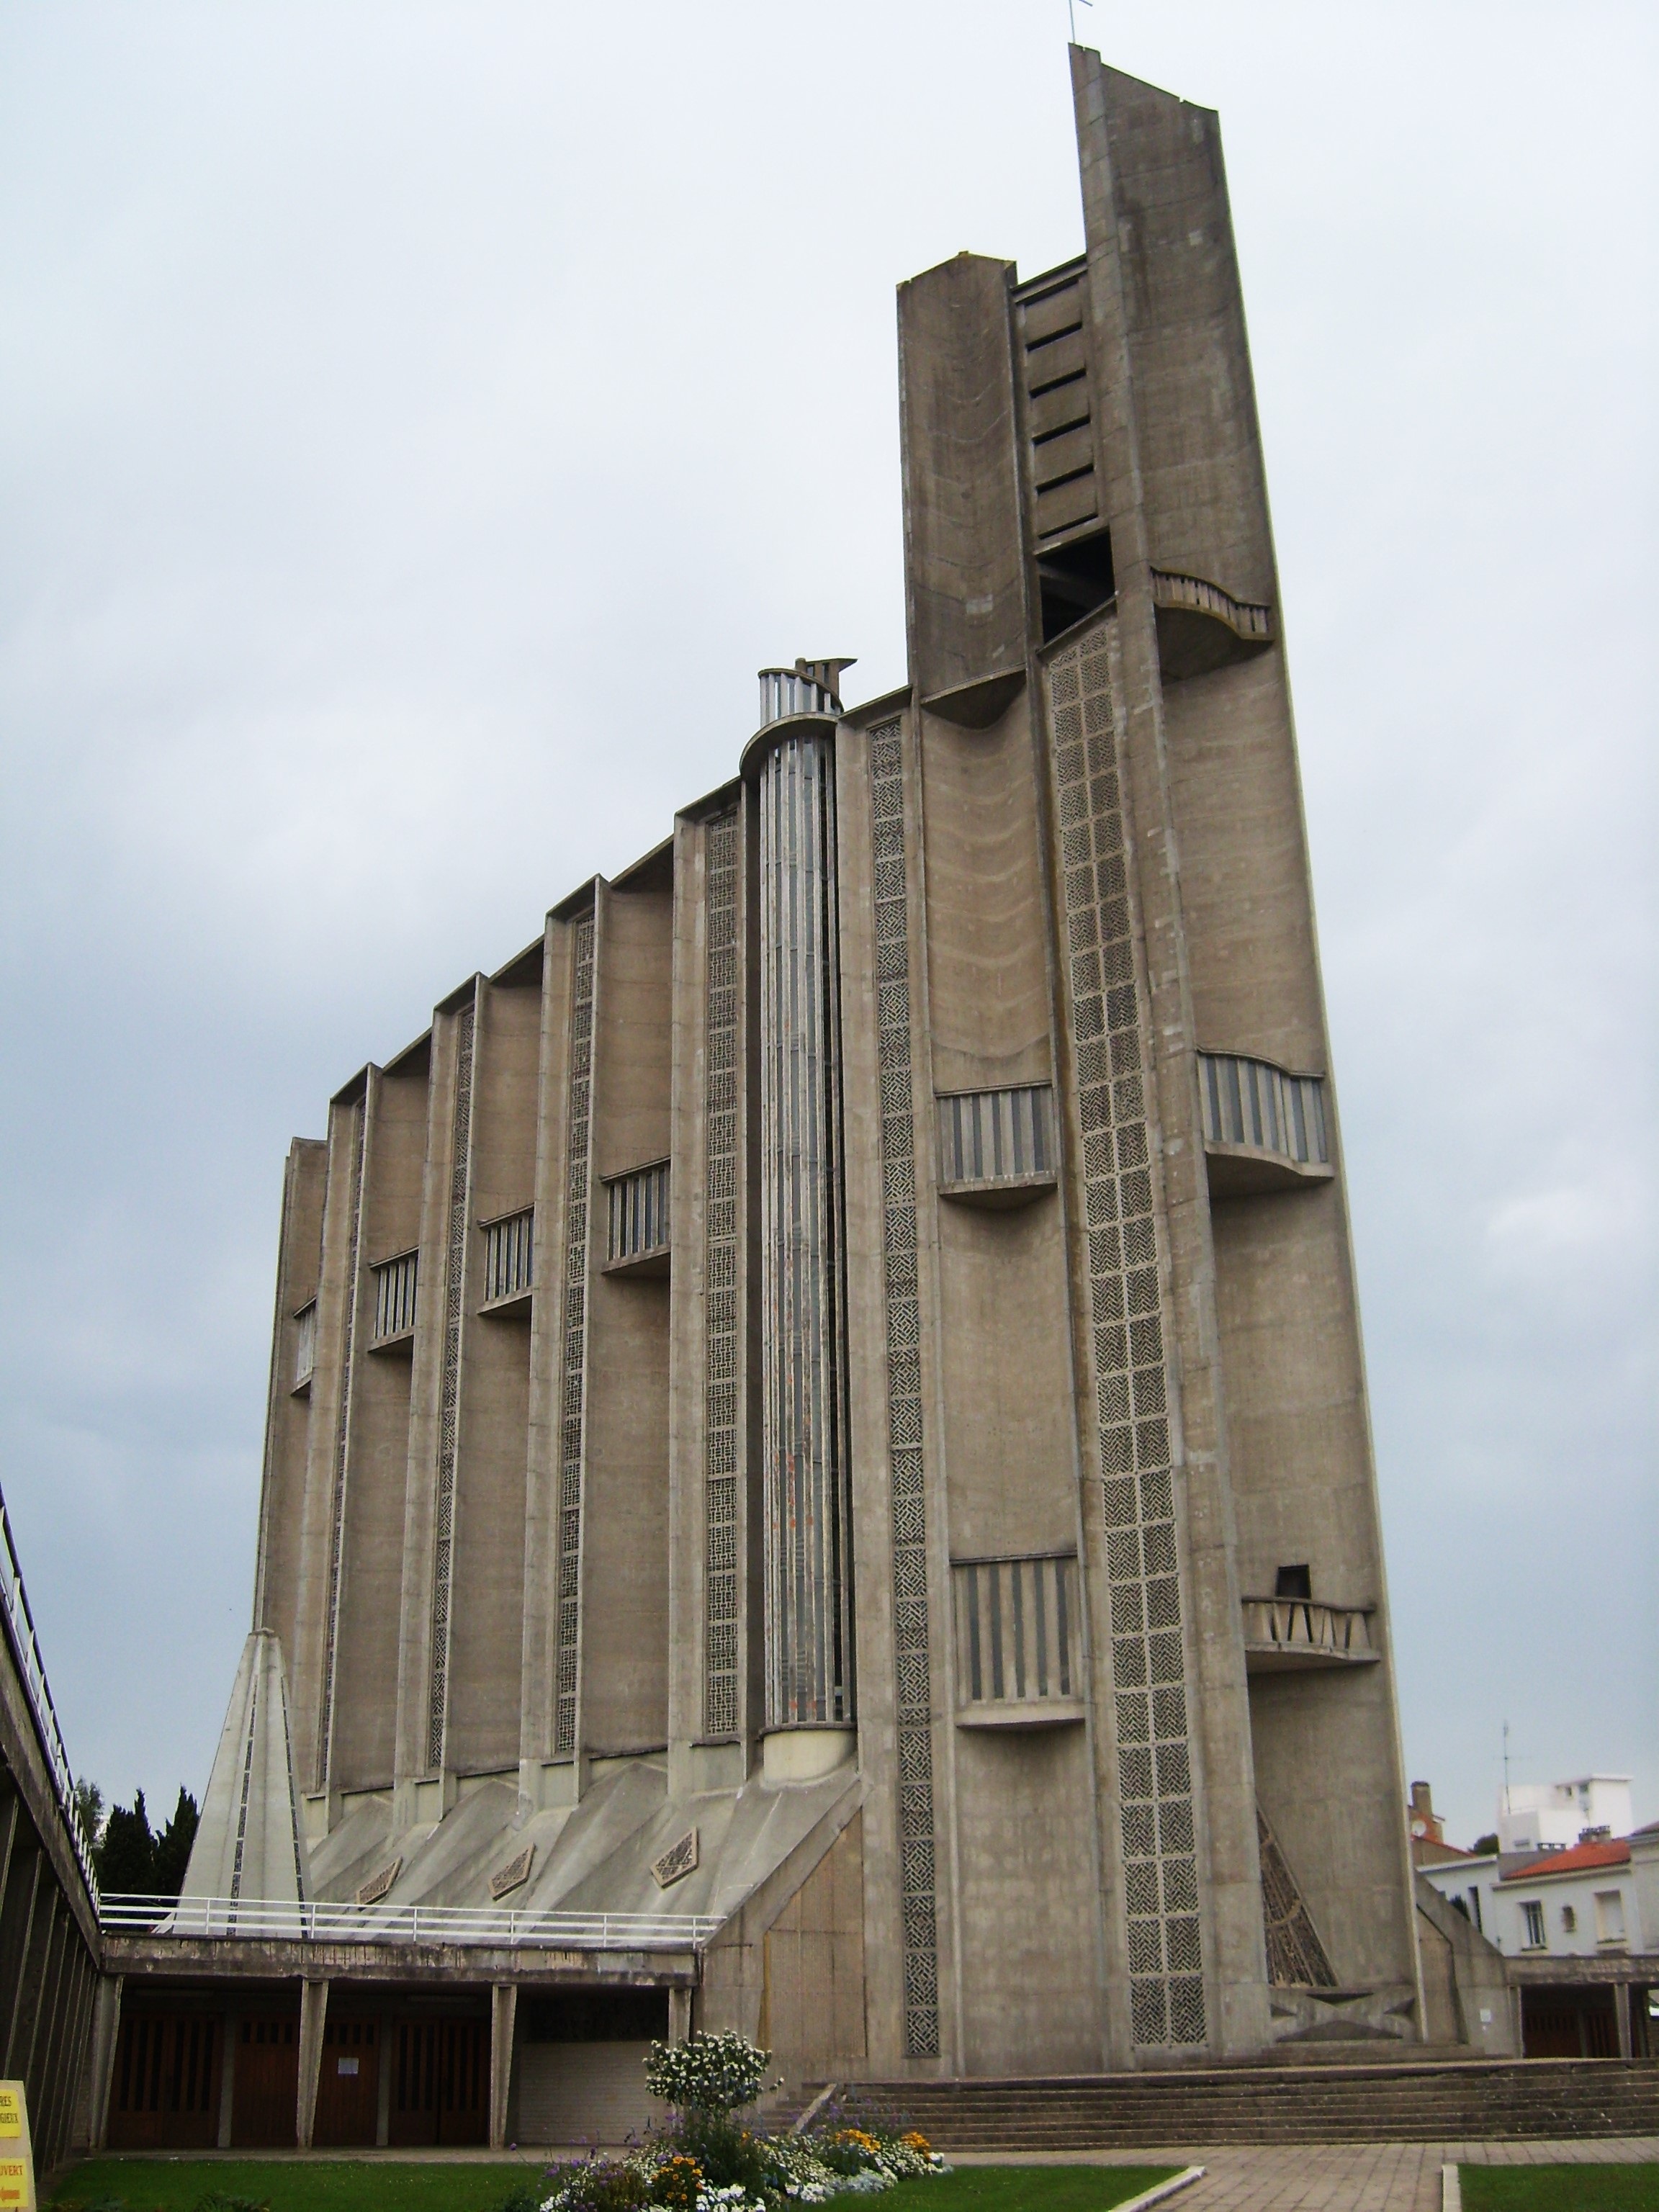
architecture, building, skyscraper, monument, france, tower, landmark, facade, church, modern, tower block, modern architecture, charente, atypical church, brutalist architecture